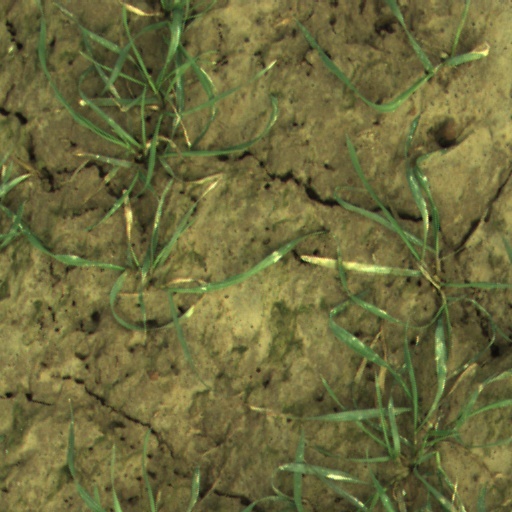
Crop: wheat